Zhi Shuping

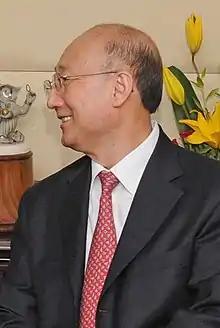
Zhi Shuping in 2013

Zhi Shuping (born June 1953) is a Chinese politician currently serving as vice chairperson of Proposal Committee of the National Committee of the Chinese people's Political Consultative Conference. Previously he served as director of the General Administration of Quality Supervision, Inspection and Quarantine. He is a member of the 13th Standing Committee of the Chinese People's Political Consultative Conference and a delegate to the 19th National Congress of the Chinese Communist Party. He was an alternate of the 16th Central Committee of the Chinese Communist Party, a member of the 17th Central Commission for Discipline Inspection, and a member of the 18th Central Committee of the Chinese Communist Party. He was a deputy to the 10th National People's Congress.